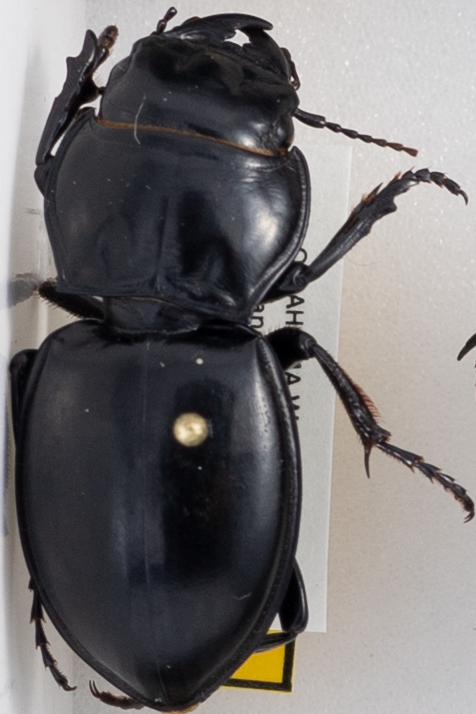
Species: Pasimachus californicus
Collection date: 2015-07-21
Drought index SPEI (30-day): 0.782
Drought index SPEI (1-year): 0.9
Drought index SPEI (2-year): -0.62